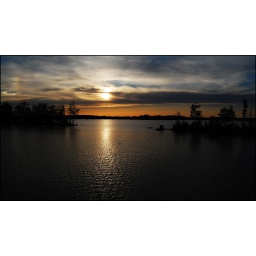
we pulled over on the side of the highway and shot this over the highway bridge in North Carolina.